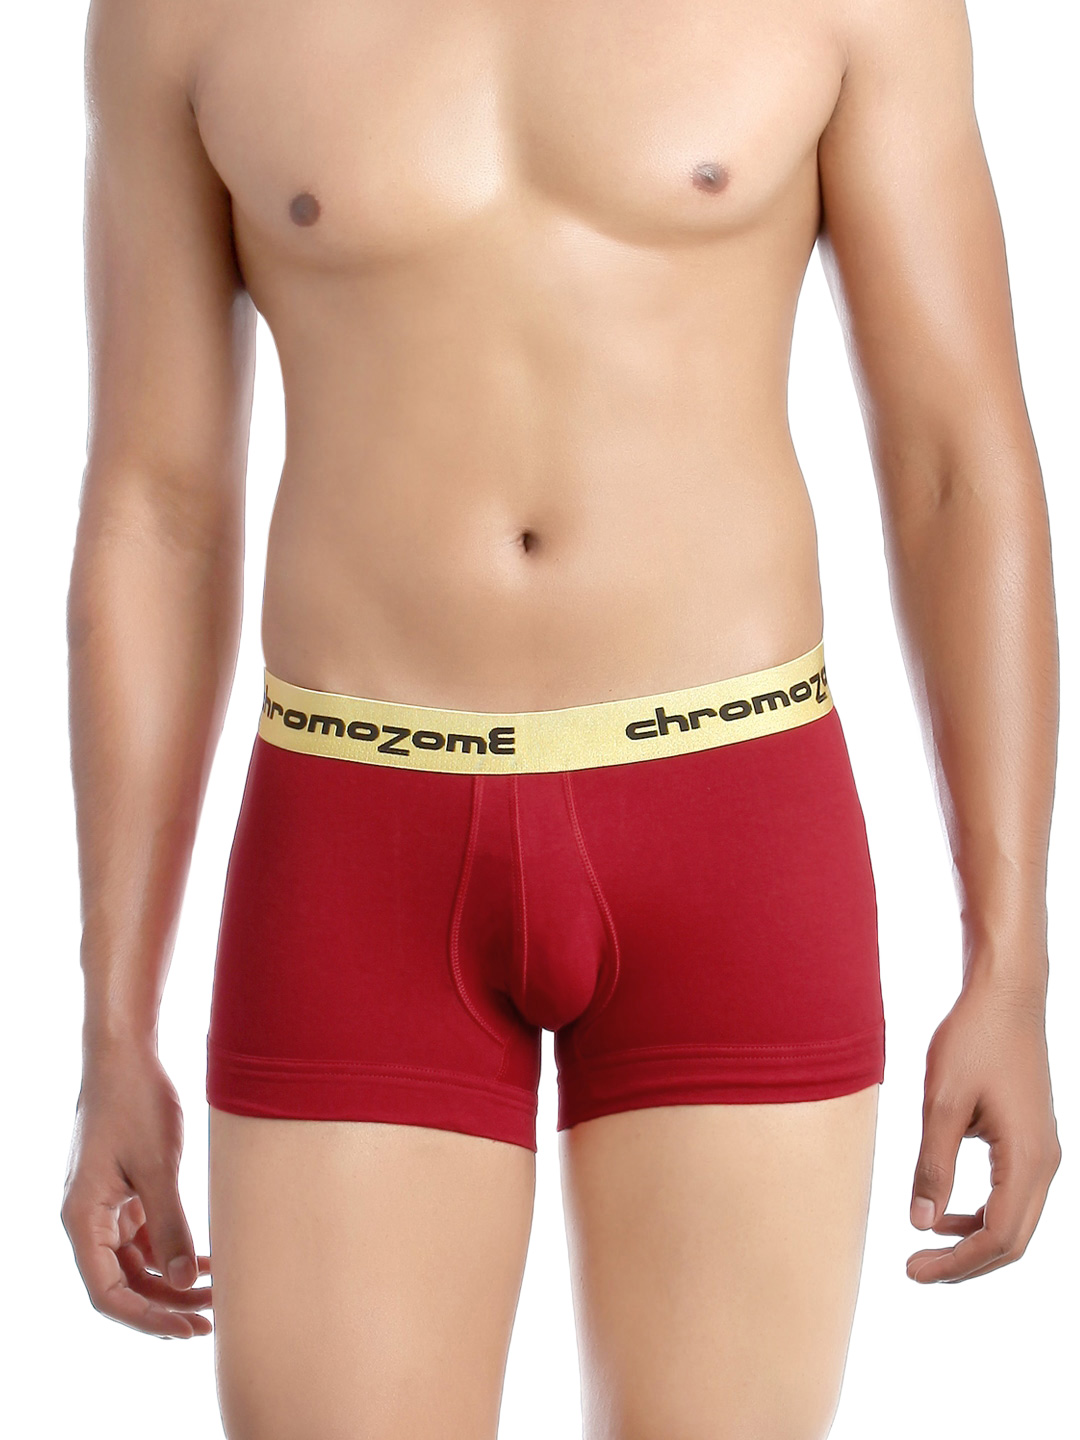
Chromozome Men Red Trunks
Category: Apparel / Innerwear / Trunk
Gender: Men
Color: Red
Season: Summer 2016
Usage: Casual